Architecture in Middle-earth

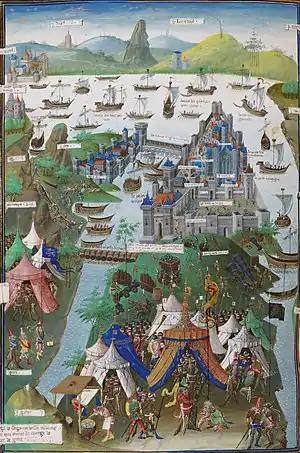
Tolkien called Minas Tirith a "Byzantine City"(Constantinople shown).

The capital city of Gondor was Minas Tirith. It had seven walls: each wall held a gate, and each gate faced a different direction from the next, facing alternately somewhat north or south. Each level was about higher than the one below it, and each surrounded by a high white stone wall, with the exception of the wall of the First Circle (the lowest level), which was black, built of the same material used for Orthanc. This outer wall was also the tallest, longest and strongest of the city's seven walls; it was vulnerable only to earthquakes capable of rending the ground where it stood. The Great Gate of Minas Tirith, constructed of iron and steel and guarded by stone towers and bastions, was the main gate on the first wall level of the city. Tolkien called it a "Byzantine City".